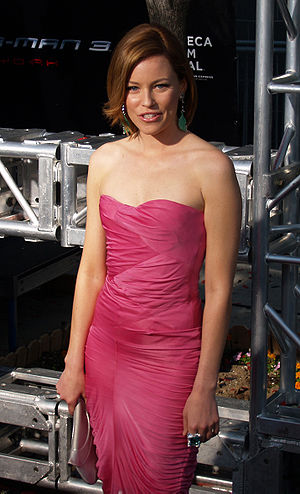
Elizabeth Banks / Udvalgt filmografi
Elizabeth Banks premiere Spider-Man 3 i 2007
Elizabeth Banks er en amerikansk skuespillerinde, producer og instruktør. Banks fik sin filmdebut i lav-budget filmen Surrender Dorothy. Hun er bedst kendt for sine roller i filmene Seabiscuit, The 40-Year-Old Virgin, Invincible, Definitely, Maybe, Zack and Miri Make a Porno, W., Role Models, Wet Hot American Summer, The Uninvited, The Hunger Games, People like Us, Man on a Ledge og Pitch Perfect.